Hugo Treffner Gymnasium

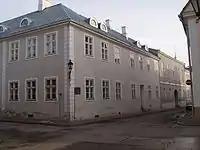
The restored southwest wing of the school

The Russification and Stalinism era from 1944 to 1954 was not well received by the student body. Underground resistance groups such as "Blue-Black-White" (Sini-Must-Valge), named after the colours of the banned Estonian flag, were formed amongst the student body. Extracurricular activity, however, was quite active during that period. Popular were sport, music (including a jazz-orchestra), acting, art and natural sciences.